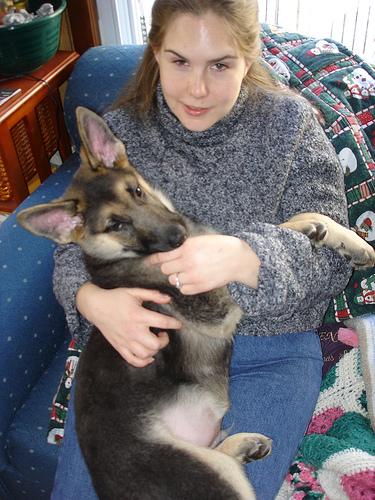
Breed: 211-n000018-German_shepherd